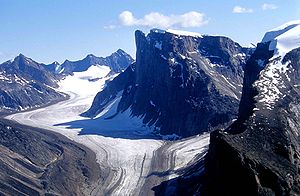
Auyuittuq National Park / Galleri
Auyuittuq National Park